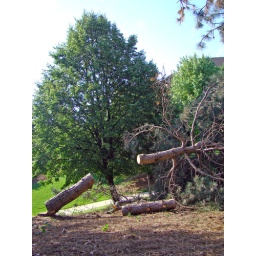
Removing pine trees in front of Student Services (Main Entrance Drive &amp;quot;Circle&amp;quot;)